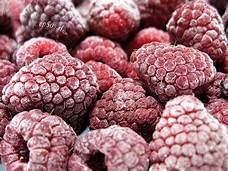
Label: raspberry